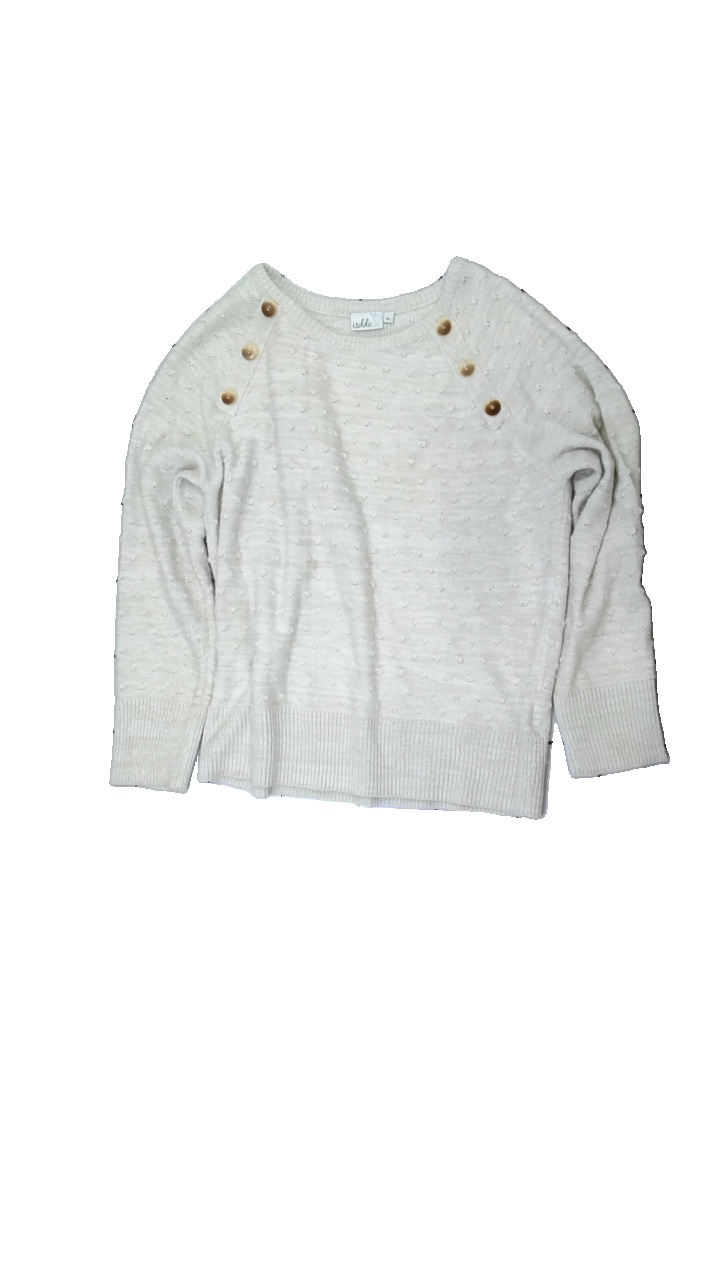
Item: Sweater (Ladies)
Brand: Isolde
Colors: Beige
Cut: Regular
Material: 100% acryl
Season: All
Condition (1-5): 3
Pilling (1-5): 3
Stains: Minor
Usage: Export
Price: <50